Lina Ciobanu

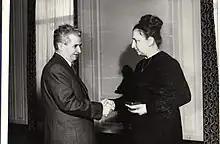
Nicolae Ceaușescu with Lina Ciobanu, 22 March 1979

Ciobanu was born in Potcoava, a town in Olt County, the daughter of Gheorghe Năstase and Maria, née Gheorghe. In 1946 she moved to Bucharest, where she worked at a printing house and then at a textile factory, and married Ion Ciobanu. From 1957 to 1960 she was trained by the Romanian Communist Party (PCR) at the Ștefan Gheorghiu Academy and in 1965 she graduated from the Bucharest Academy of Economic Studies. In 1965 she became an alternate member of the Central Committee of the PCR, and from 1969 to 1989 she was a full member of the committee.